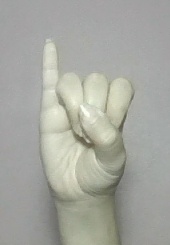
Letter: meem